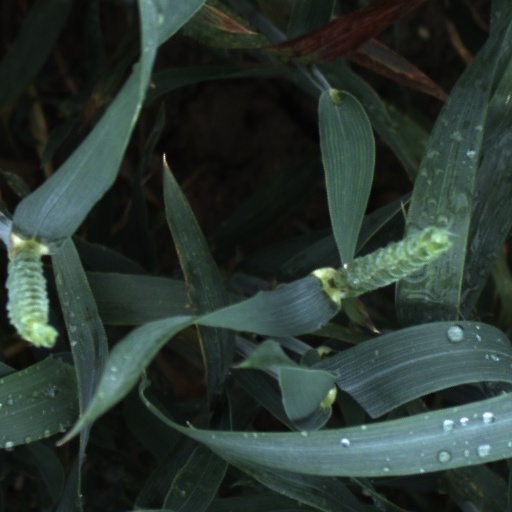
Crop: wheat